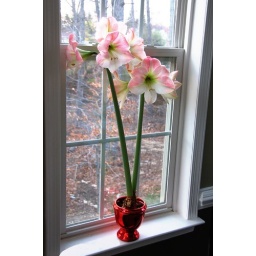
My Amarillis plant went crazy this week - 8 flowers in total!